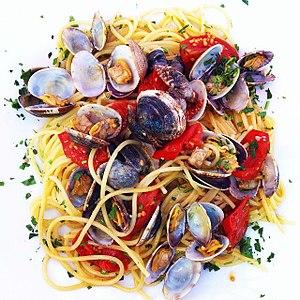
Spaghetti aux vongole (Alassio, Italie)
Les spaghettis aux palourdes sont une recette de cuisine traditionnelle des cuisines napolitaine et italienne, à base de spaghettis, de palourdes et de persillade.
La cuisine napolitaine possède des racines qui remontent à l'Antiquité grecque et romaine. Elle a été enrichie, au cours des siècles, par l'apport des différentes cultures qui ont, tour à tour, dominé la ville et son arrière-pays. La créativité des Napolitains eux-mêmes a été cruciale dans le développement d'une variété de plats et de recettes qui composent aujourd'hui le patrimoine culinaire parthénopéen.